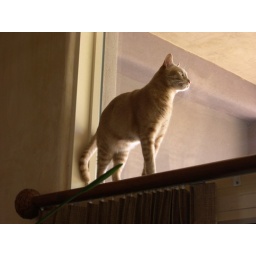
The cat got so riled, he hopped up on the curtain rod/ledge above the porch doors.